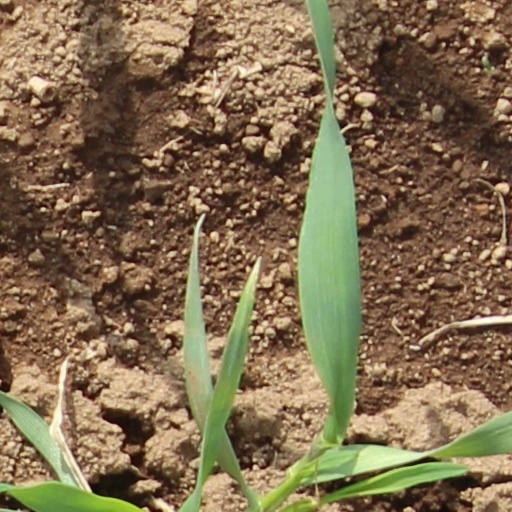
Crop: wheat